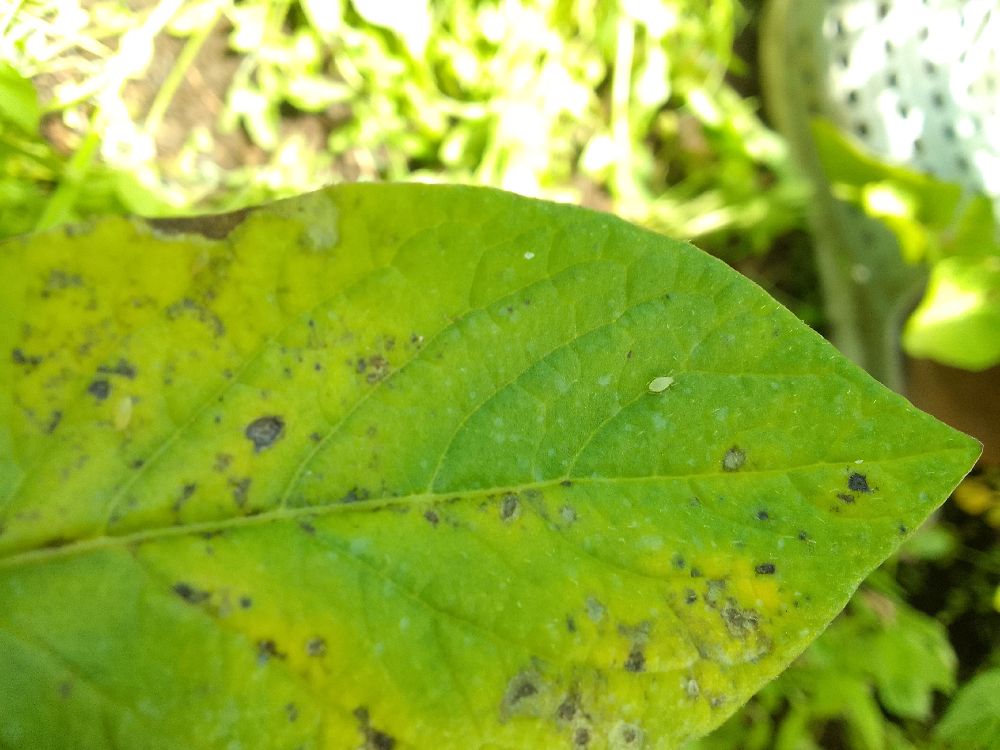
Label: Early blight